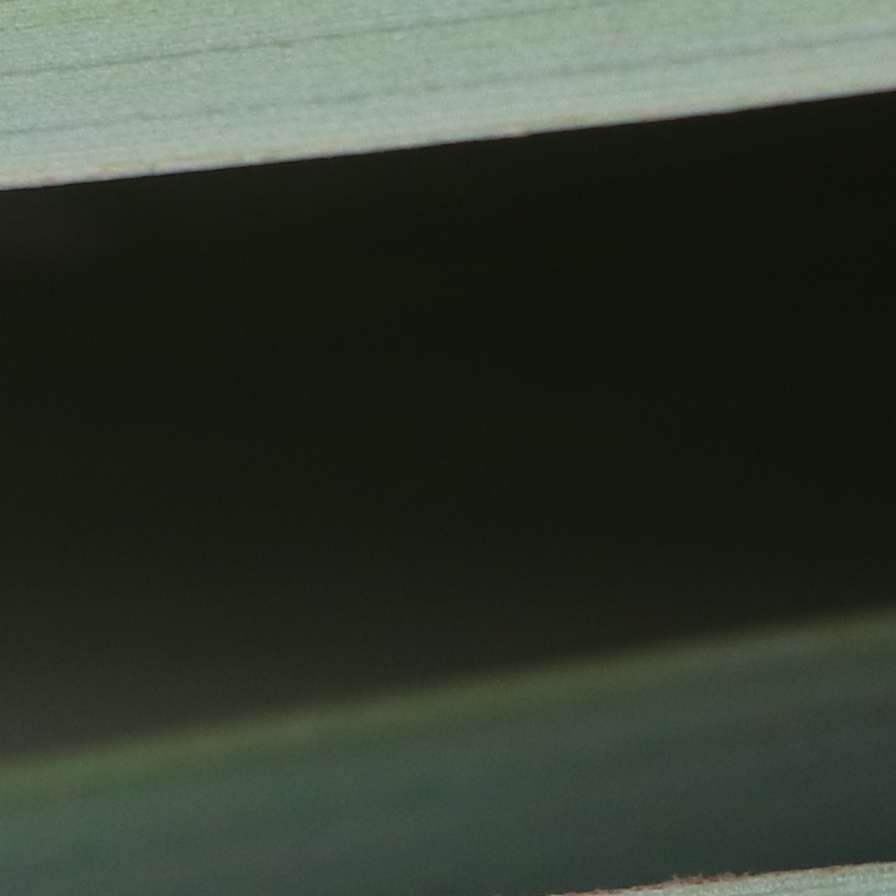
Label: Healthy